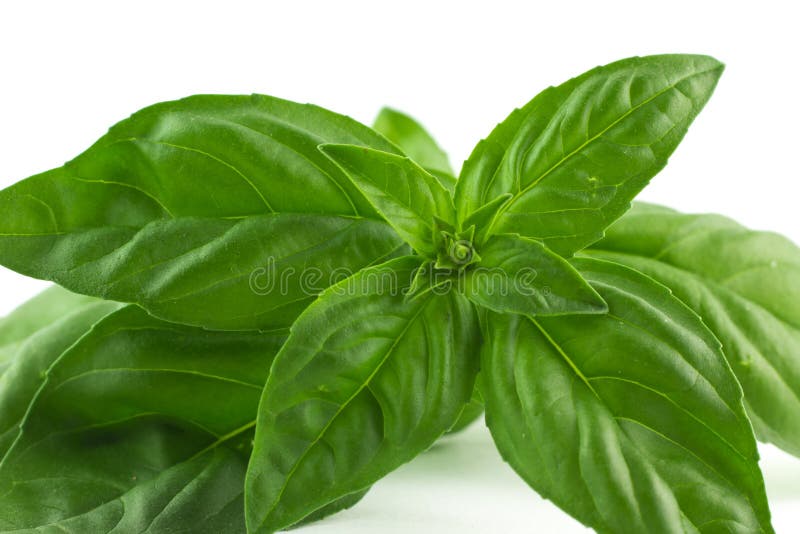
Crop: unknown
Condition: basil